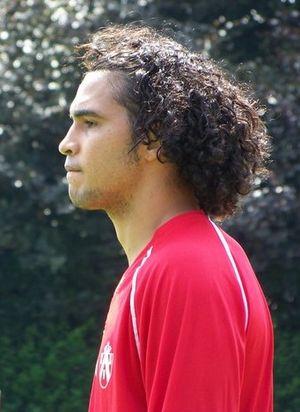
Willian Xavier Barbosa est un footballeur brésilien né le 22 septembre 1983.